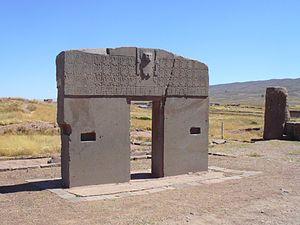
Les Indes galantes est le premier en date des six opéra-ballets de Jean-Philippe Rameau, créé en 1735. Il est composé d'un prologue et de quatre entrées, sur un livret de Louis Fuzelier. Cette œuvre est généralement considérée comme la plus représentative et le chef-d'œuvre du genre de l'opéra-ballet. C'est aussi celle qui aujourd'hui est la plus représentée parmi les œuvres lyriques de Rameau.